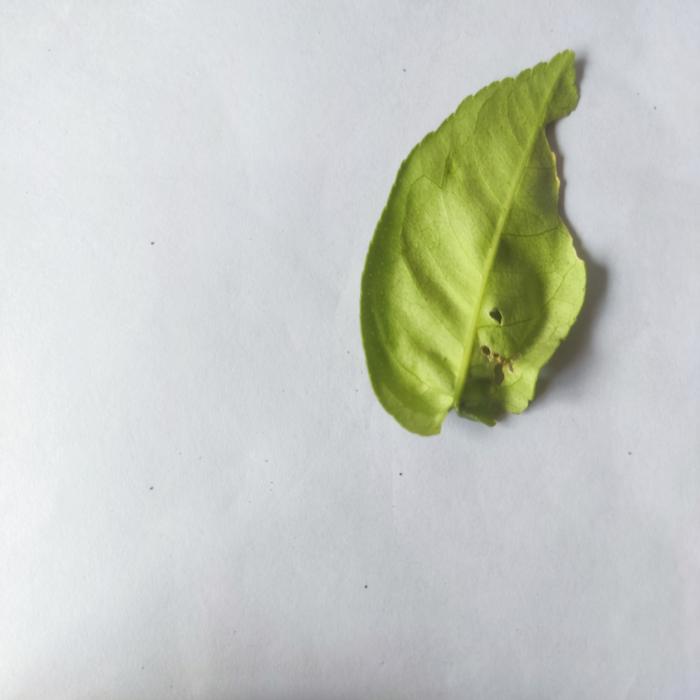
Crop: Lemon
Leaf condition: Leaf_Curl